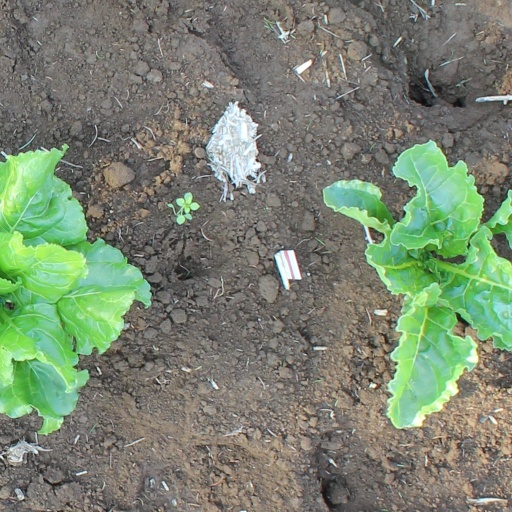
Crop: sugar beet